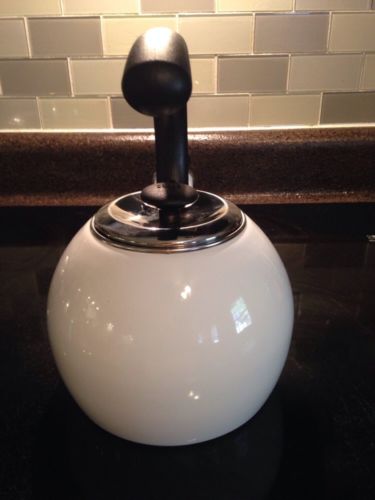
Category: kettle